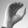
ASL letter: C